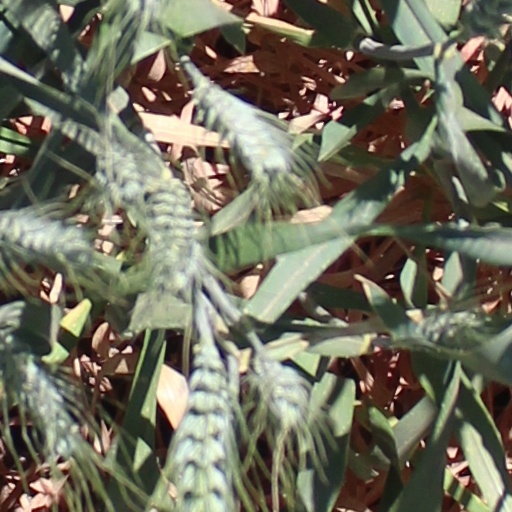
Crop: wheat